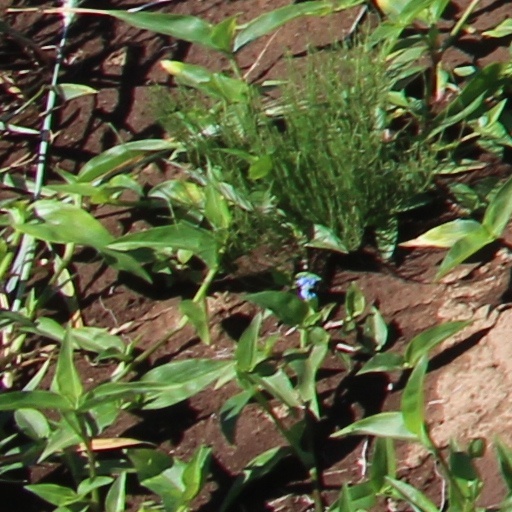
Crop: wheat